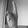
ASL letter: K